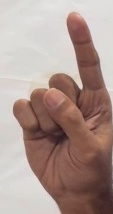
ASL sign: 1